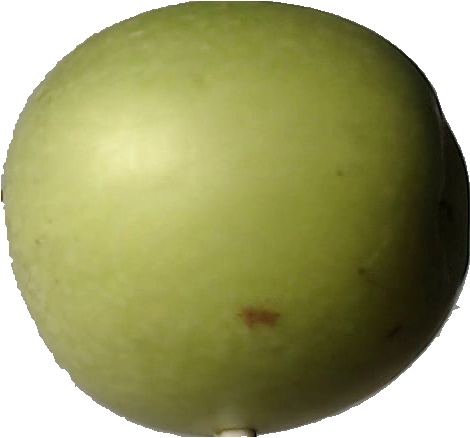
Label: apple_granny_smith_1